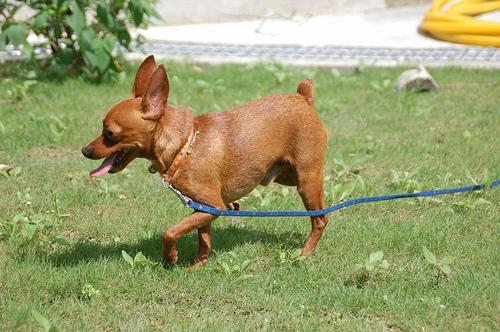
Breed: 561-n000127-miniature_pinscher